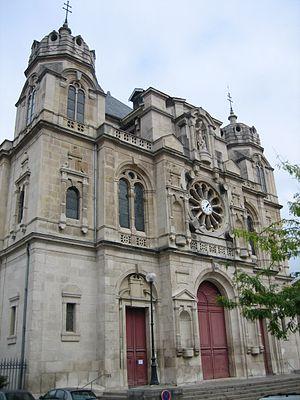
Matthieu-Prosper Morey est un architecte français né le 27 décembre 1805 à Nancy et décédé dans cette même ville le 5 juillet 1886.
L'église Saint-Nicolas est un édifice religieux nancéien construit au XIXᵉ siècle par Prosper Morey pour une des trois paroisses primitives de la ville neuve de Nancy. Elle est dédiée au saint patron de la Lorraine, saint Nicolas, évêque de Myre.
La rue Charles-III est une voie située au sein de la commune de Nancy, dans le département de Meurthe-et-Moselle, en région Lorraine.